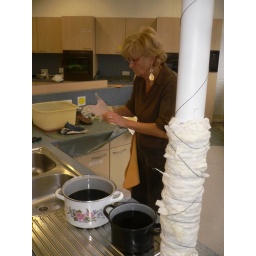
We premixed our colors in jars and then added it to a vinegar and water bath and let it simmer.